Rogue River (Oregon)

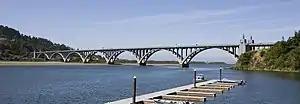
The lower river passes under the Isaac Lee Patterson Bridge and U.S. Route 101 at Gold Beach.

Among the many bridges that cross the Rogue River is the Isaac Lee Patterson Bridge, which carries U.S. Route 101 over the river at Gold Beach. Designed by Conde B. McCullough and built in 1931, it is "one of the most notable bridges in the Pacific Northwest". Named a National Historic Civil Engineering Landmark in 1982 by the American Society of Civil Engineers, the structure was the first in the U.S. to use the Freyssinet method of stress control in concrete bridges. It features 7 open-spandrel arch spans, 18 deck-girder approach spans, and many ornate decorative features such as Art Deco entrance pylons.